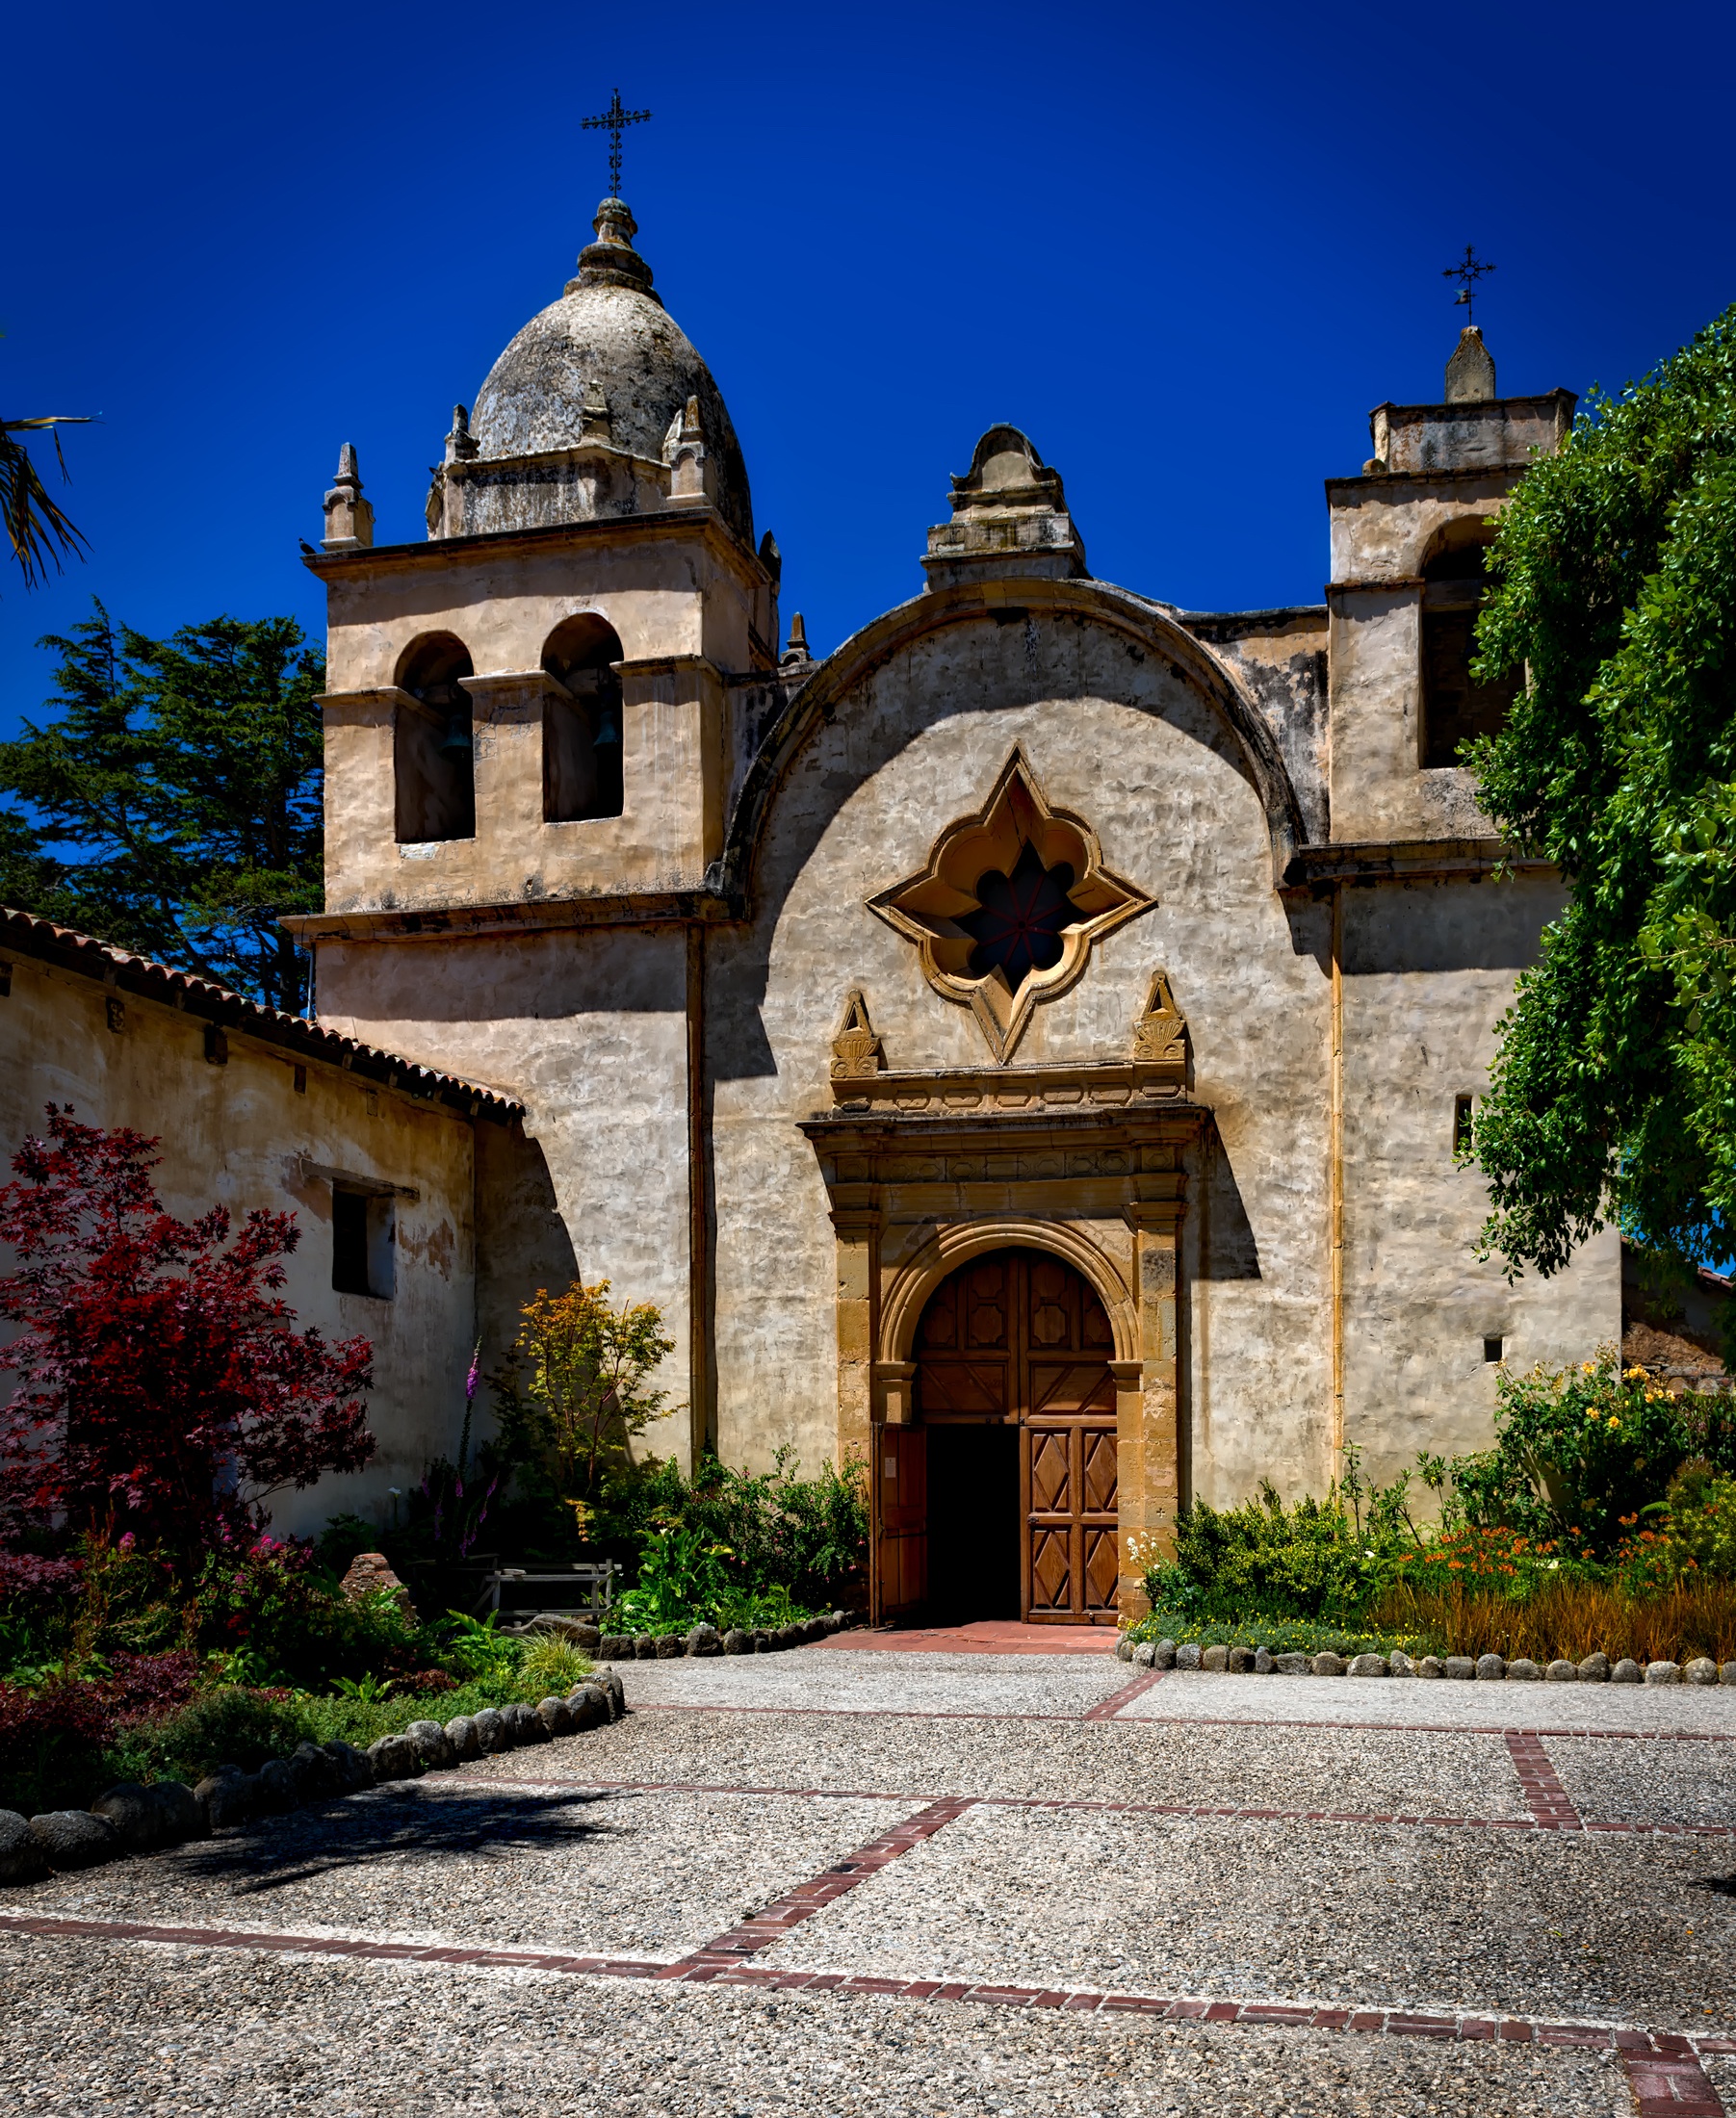
architecture, building, arch, tower, religion, landmark, church, chapel, historic, california, place of worship, outdoors, catholic, hdr, faith, monastery, shrine, carlos, carmel by the sea, carmel mission, borromeo, ancient history, spanish missions in california